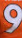
Number: 9